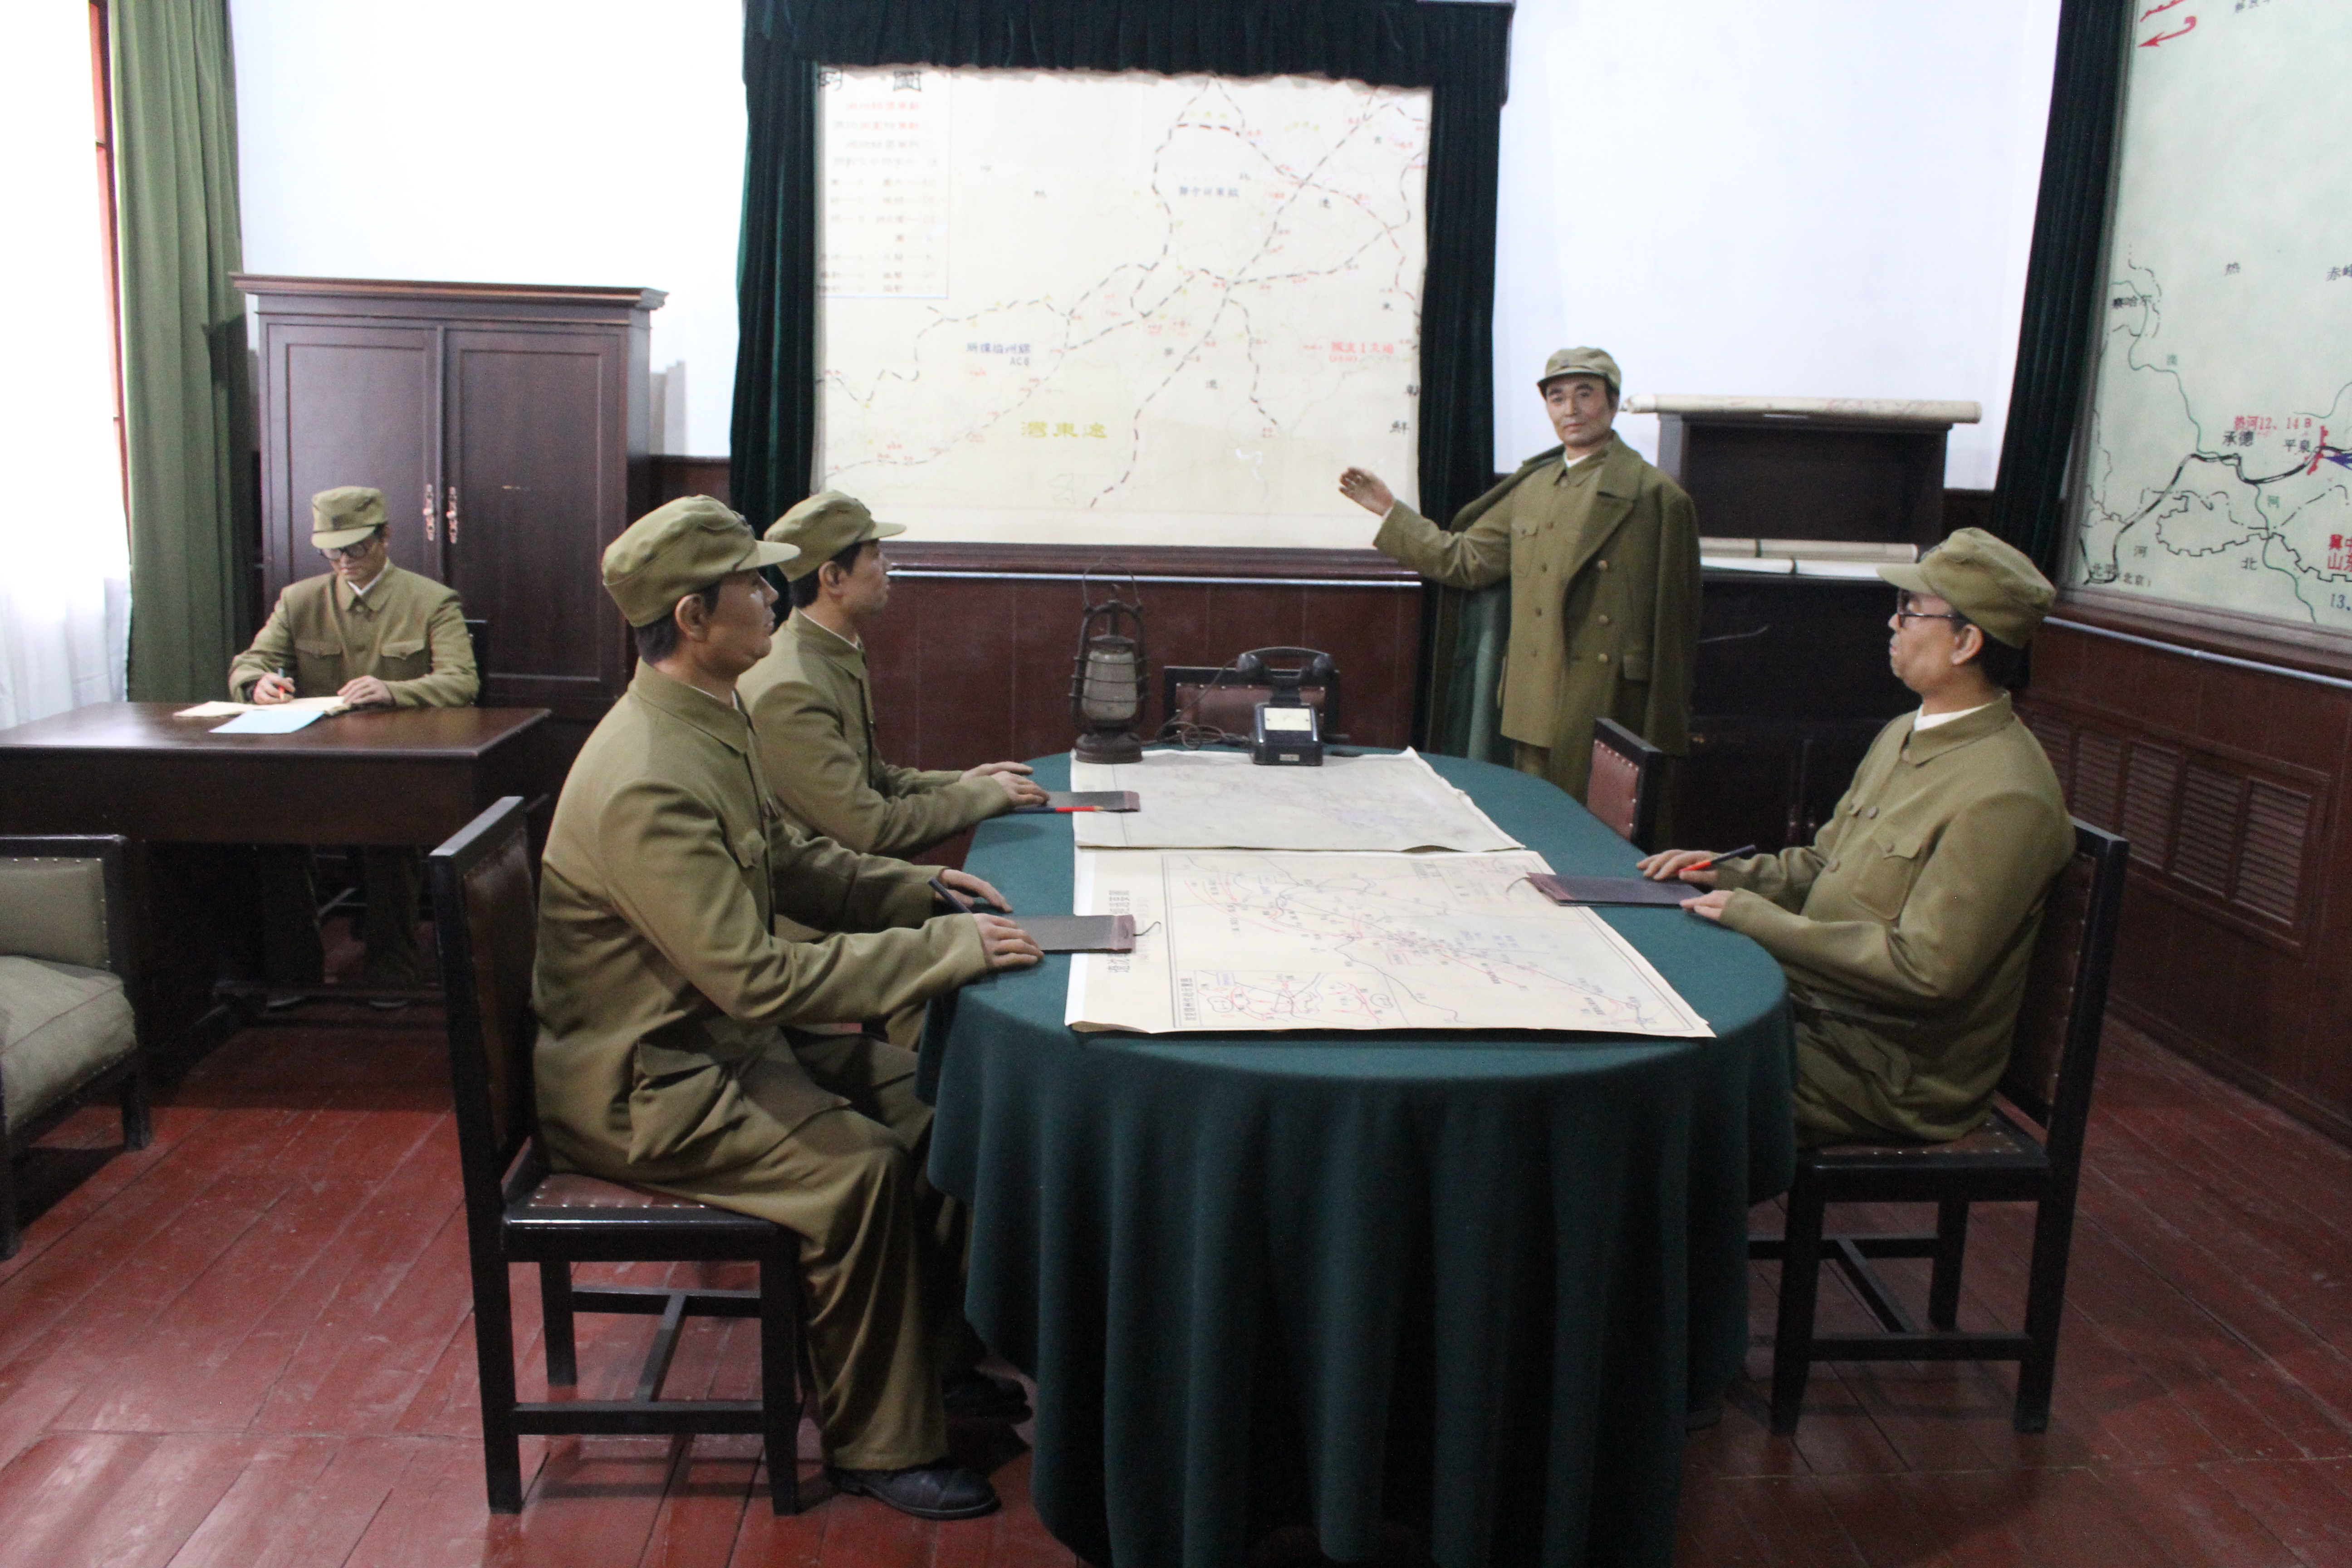
cars, vehicles, arts, room, furniture